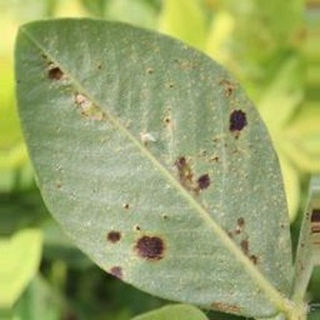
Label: groundnut_rust